The Letters (2014 film)

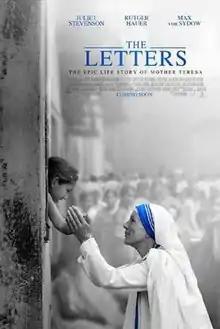
Theatrical release poster

The Letters is a 2014 American biographical drama film directed and written by William Riead. The film stars Juliet Stevenson, Max von Sydow, Rutger Hauer and Priya Darshini. It was produced by Colin Azzopardi and Tony Cordeaux. It was released theatrically by Freestyle Releasing on December 4, 2015.